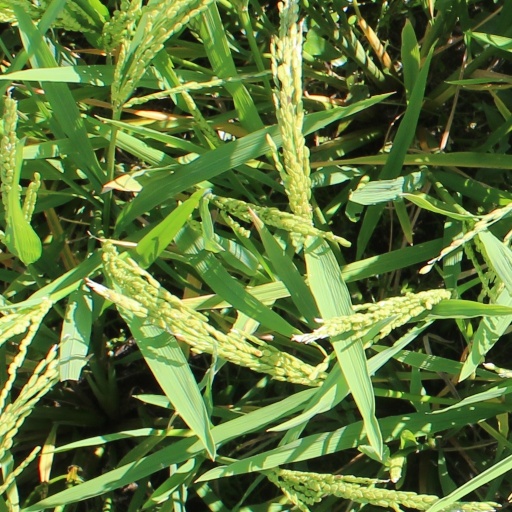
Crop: rice